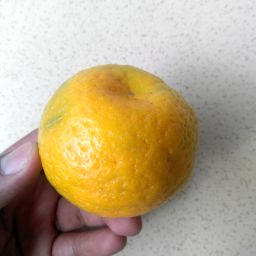
Fruit: Orange
Quality: Good